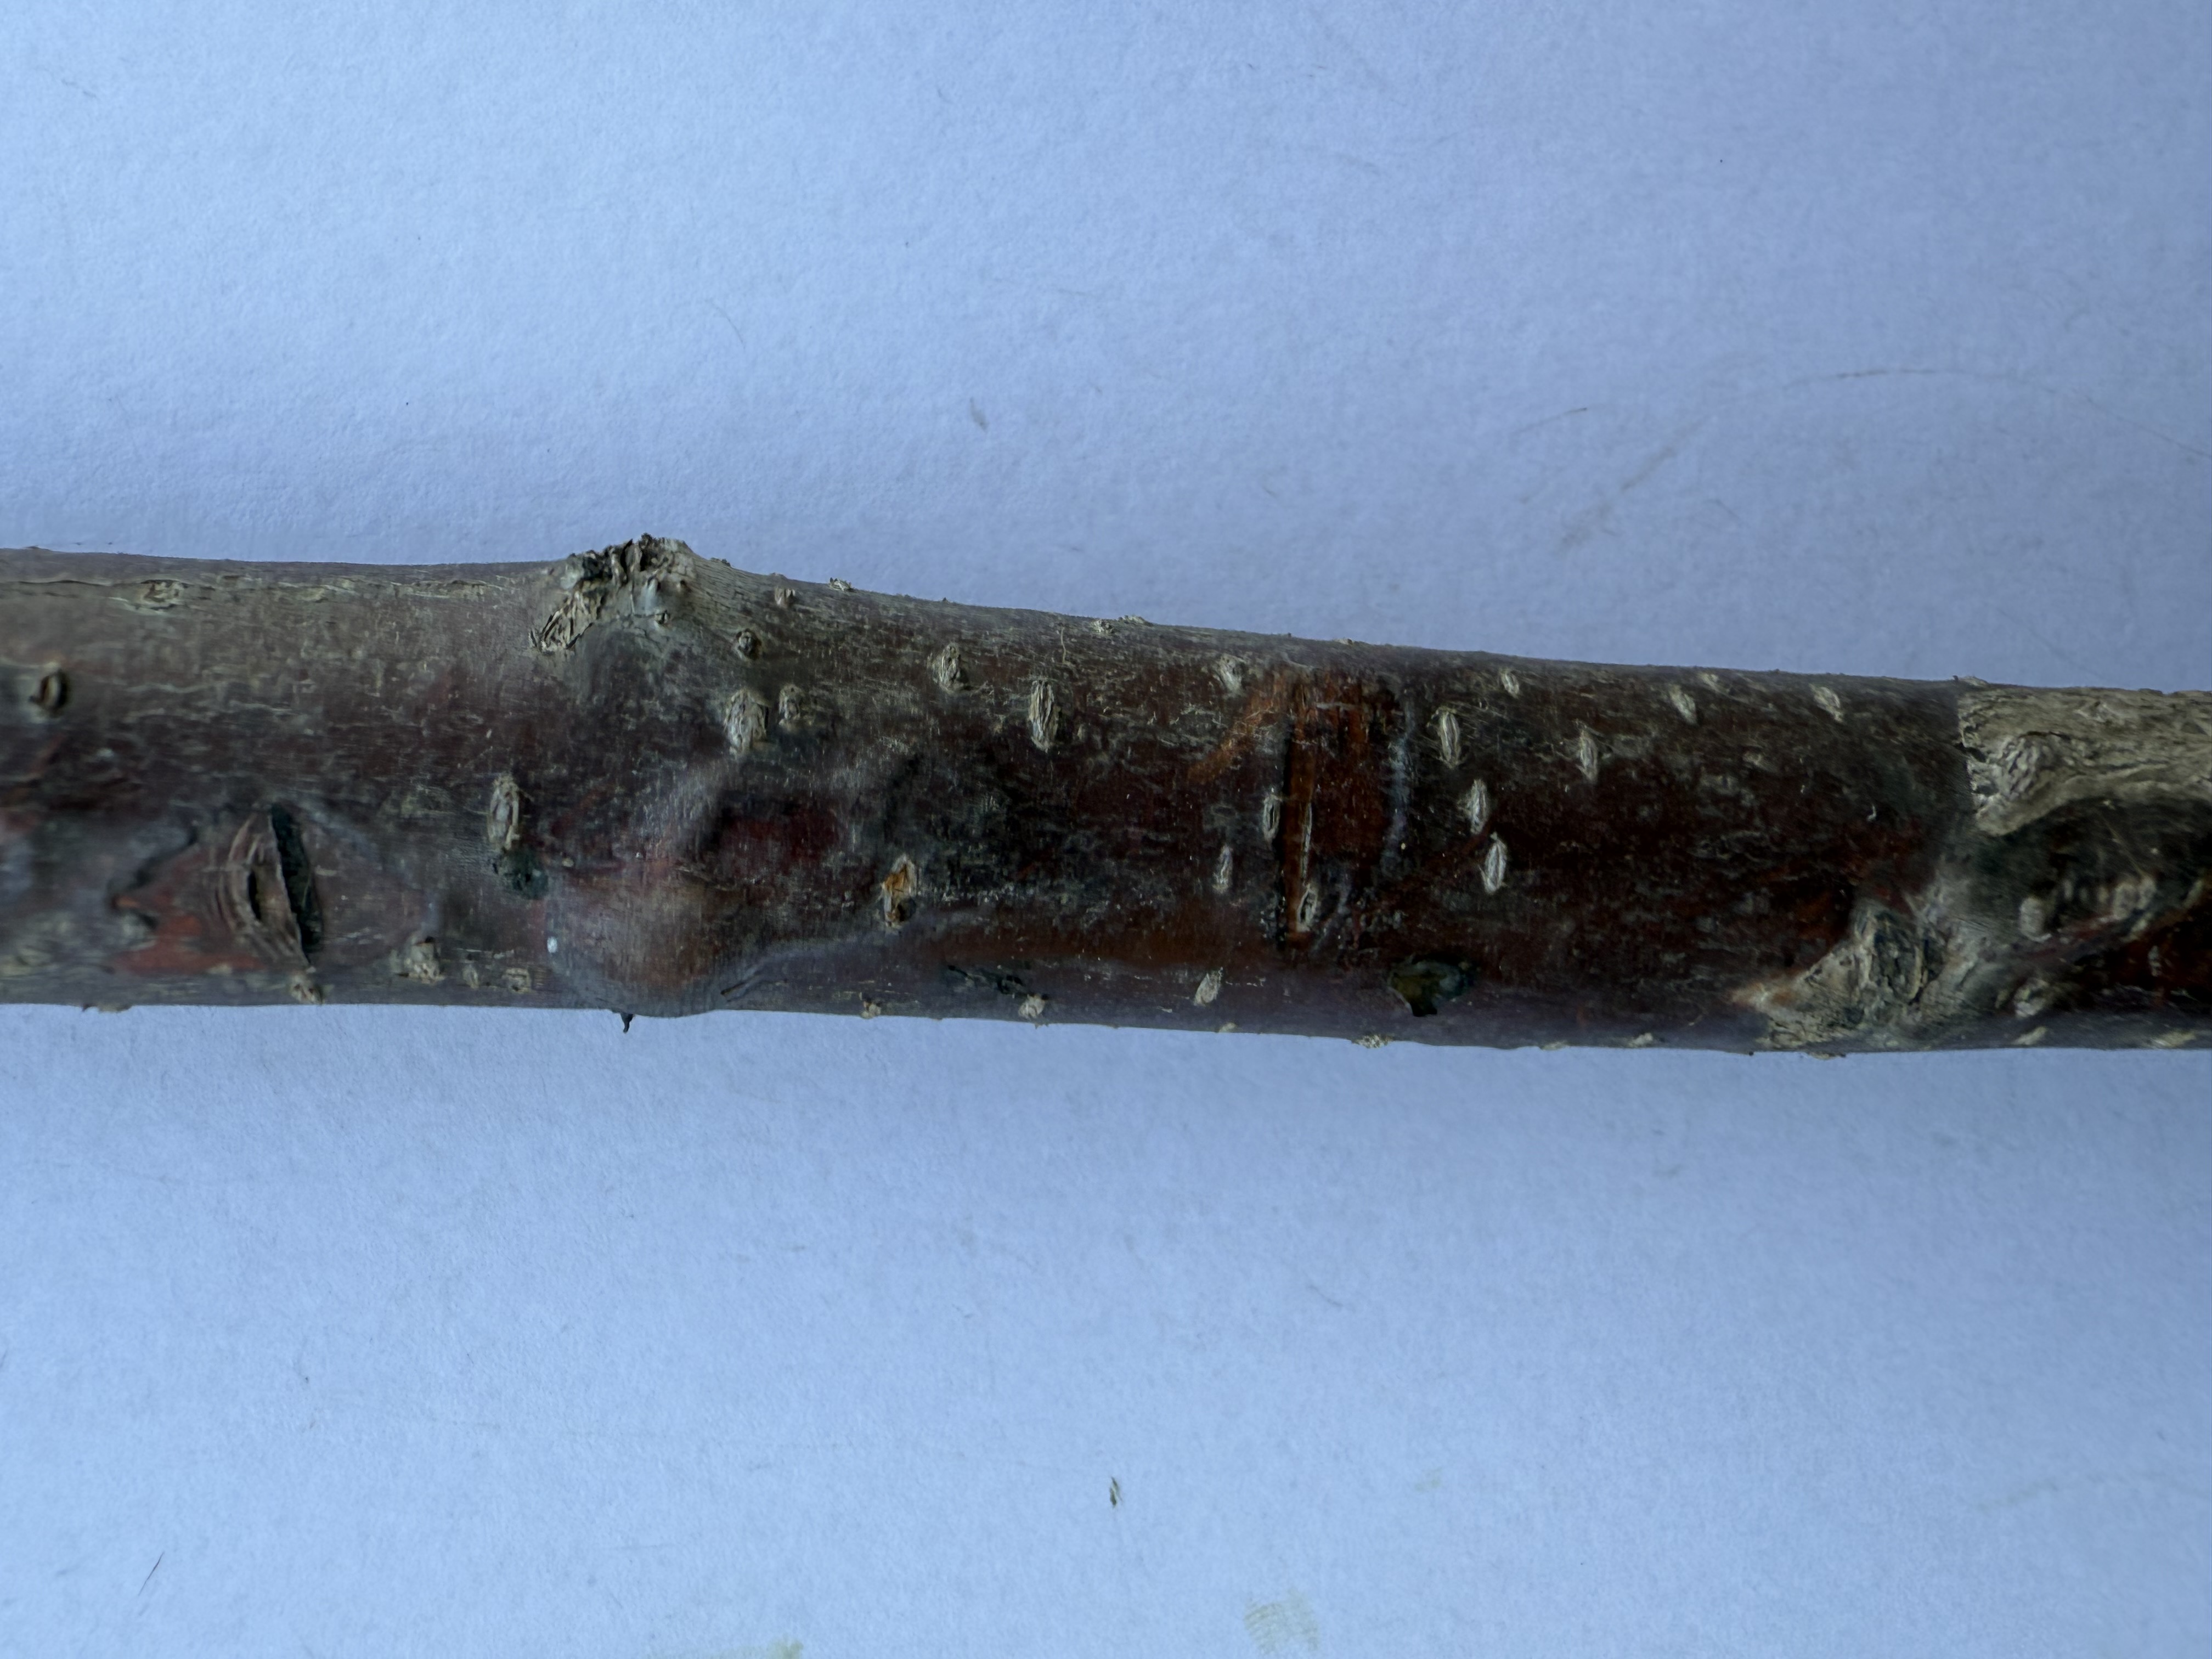
Variety: Sour Cherry